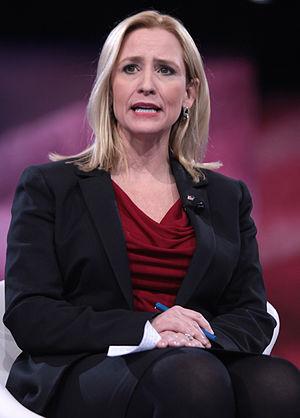
Leslie Rutledge, née le 9 juin 1976 à Batesville, est une avocate et femme politique américaine de l'État de l'Arkansas. Membre du Parti républicain, elle officie comme procureur général de l'Arkansas depuis 2015.